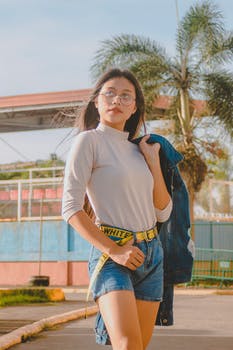
Label: No Watermark